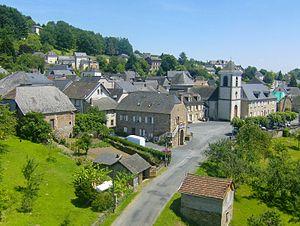
Village de Vignols (Corrèze) vu d'un viaduc de chemin de fer
Cet article recense les sites naturels protégés en Corrèze, en France.
Vignols est une commune du Sud-Ouest de la France située dans le département de la Corrèze en région Nouvelle-Aquitaine.